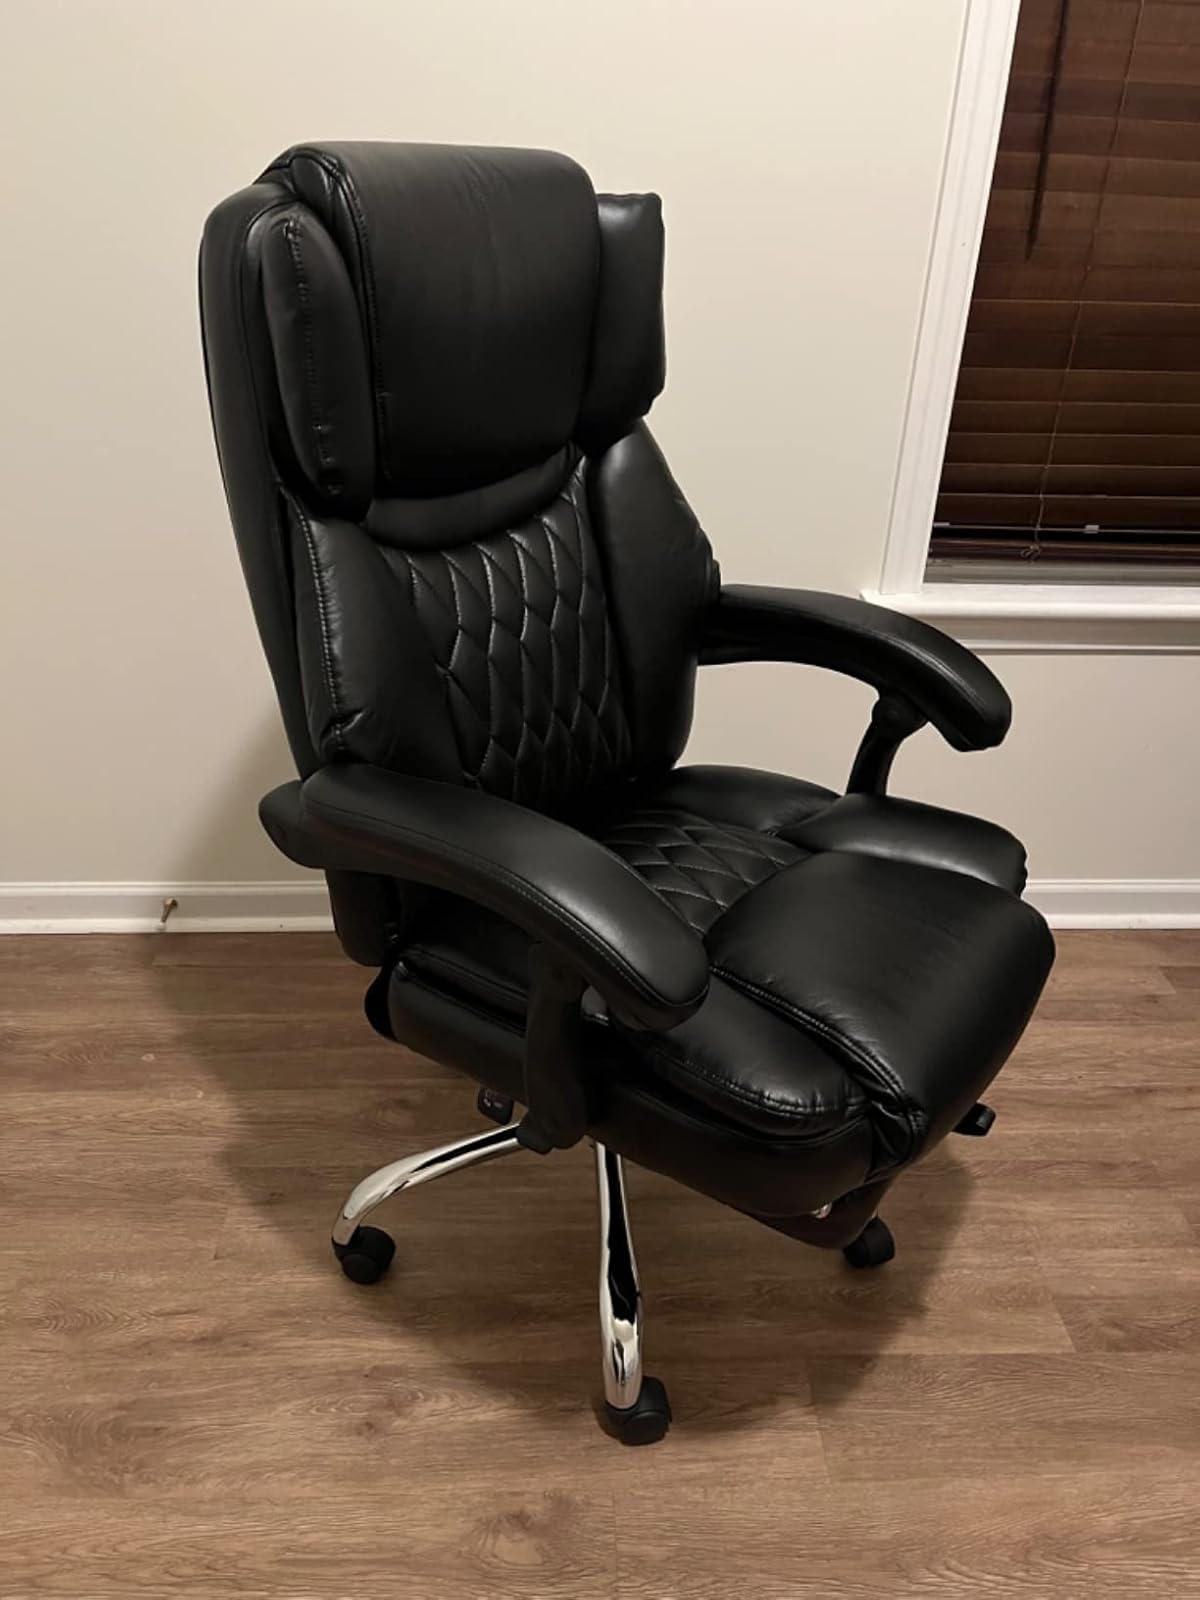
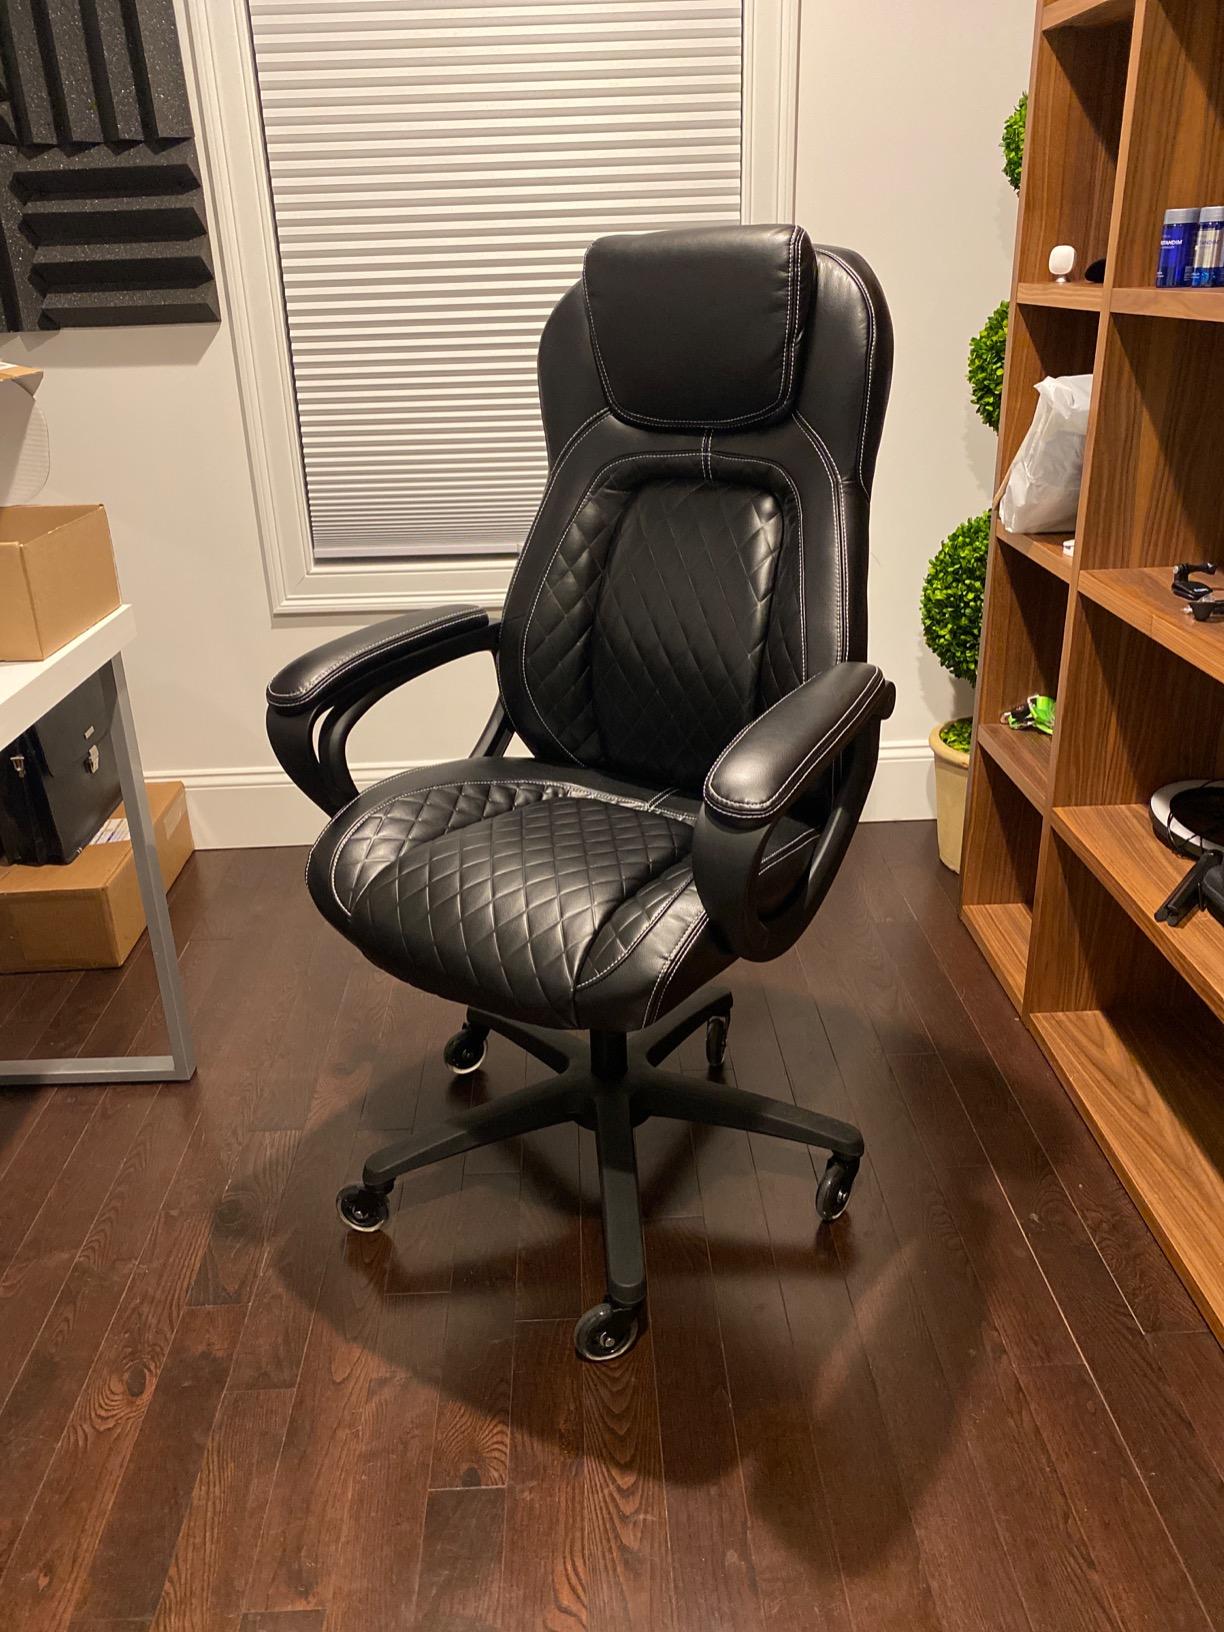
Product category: items_chair
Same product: no